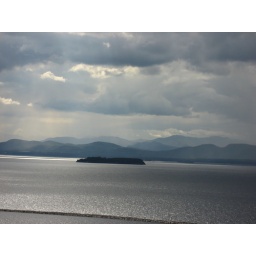
lights and clouds over lake champlain